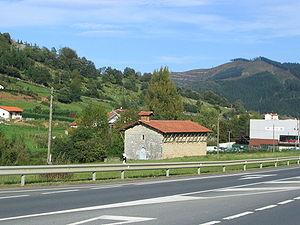
Markina-Xemein en basque ou Marquina-Jeméin en espagnol est une commune de Biscaye dans la communauté autonome du Pays basque en Espagne.